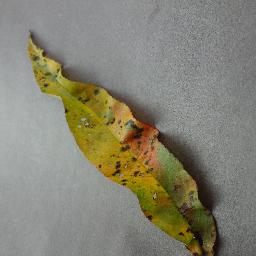
Label: Peach___Bacterial_spot